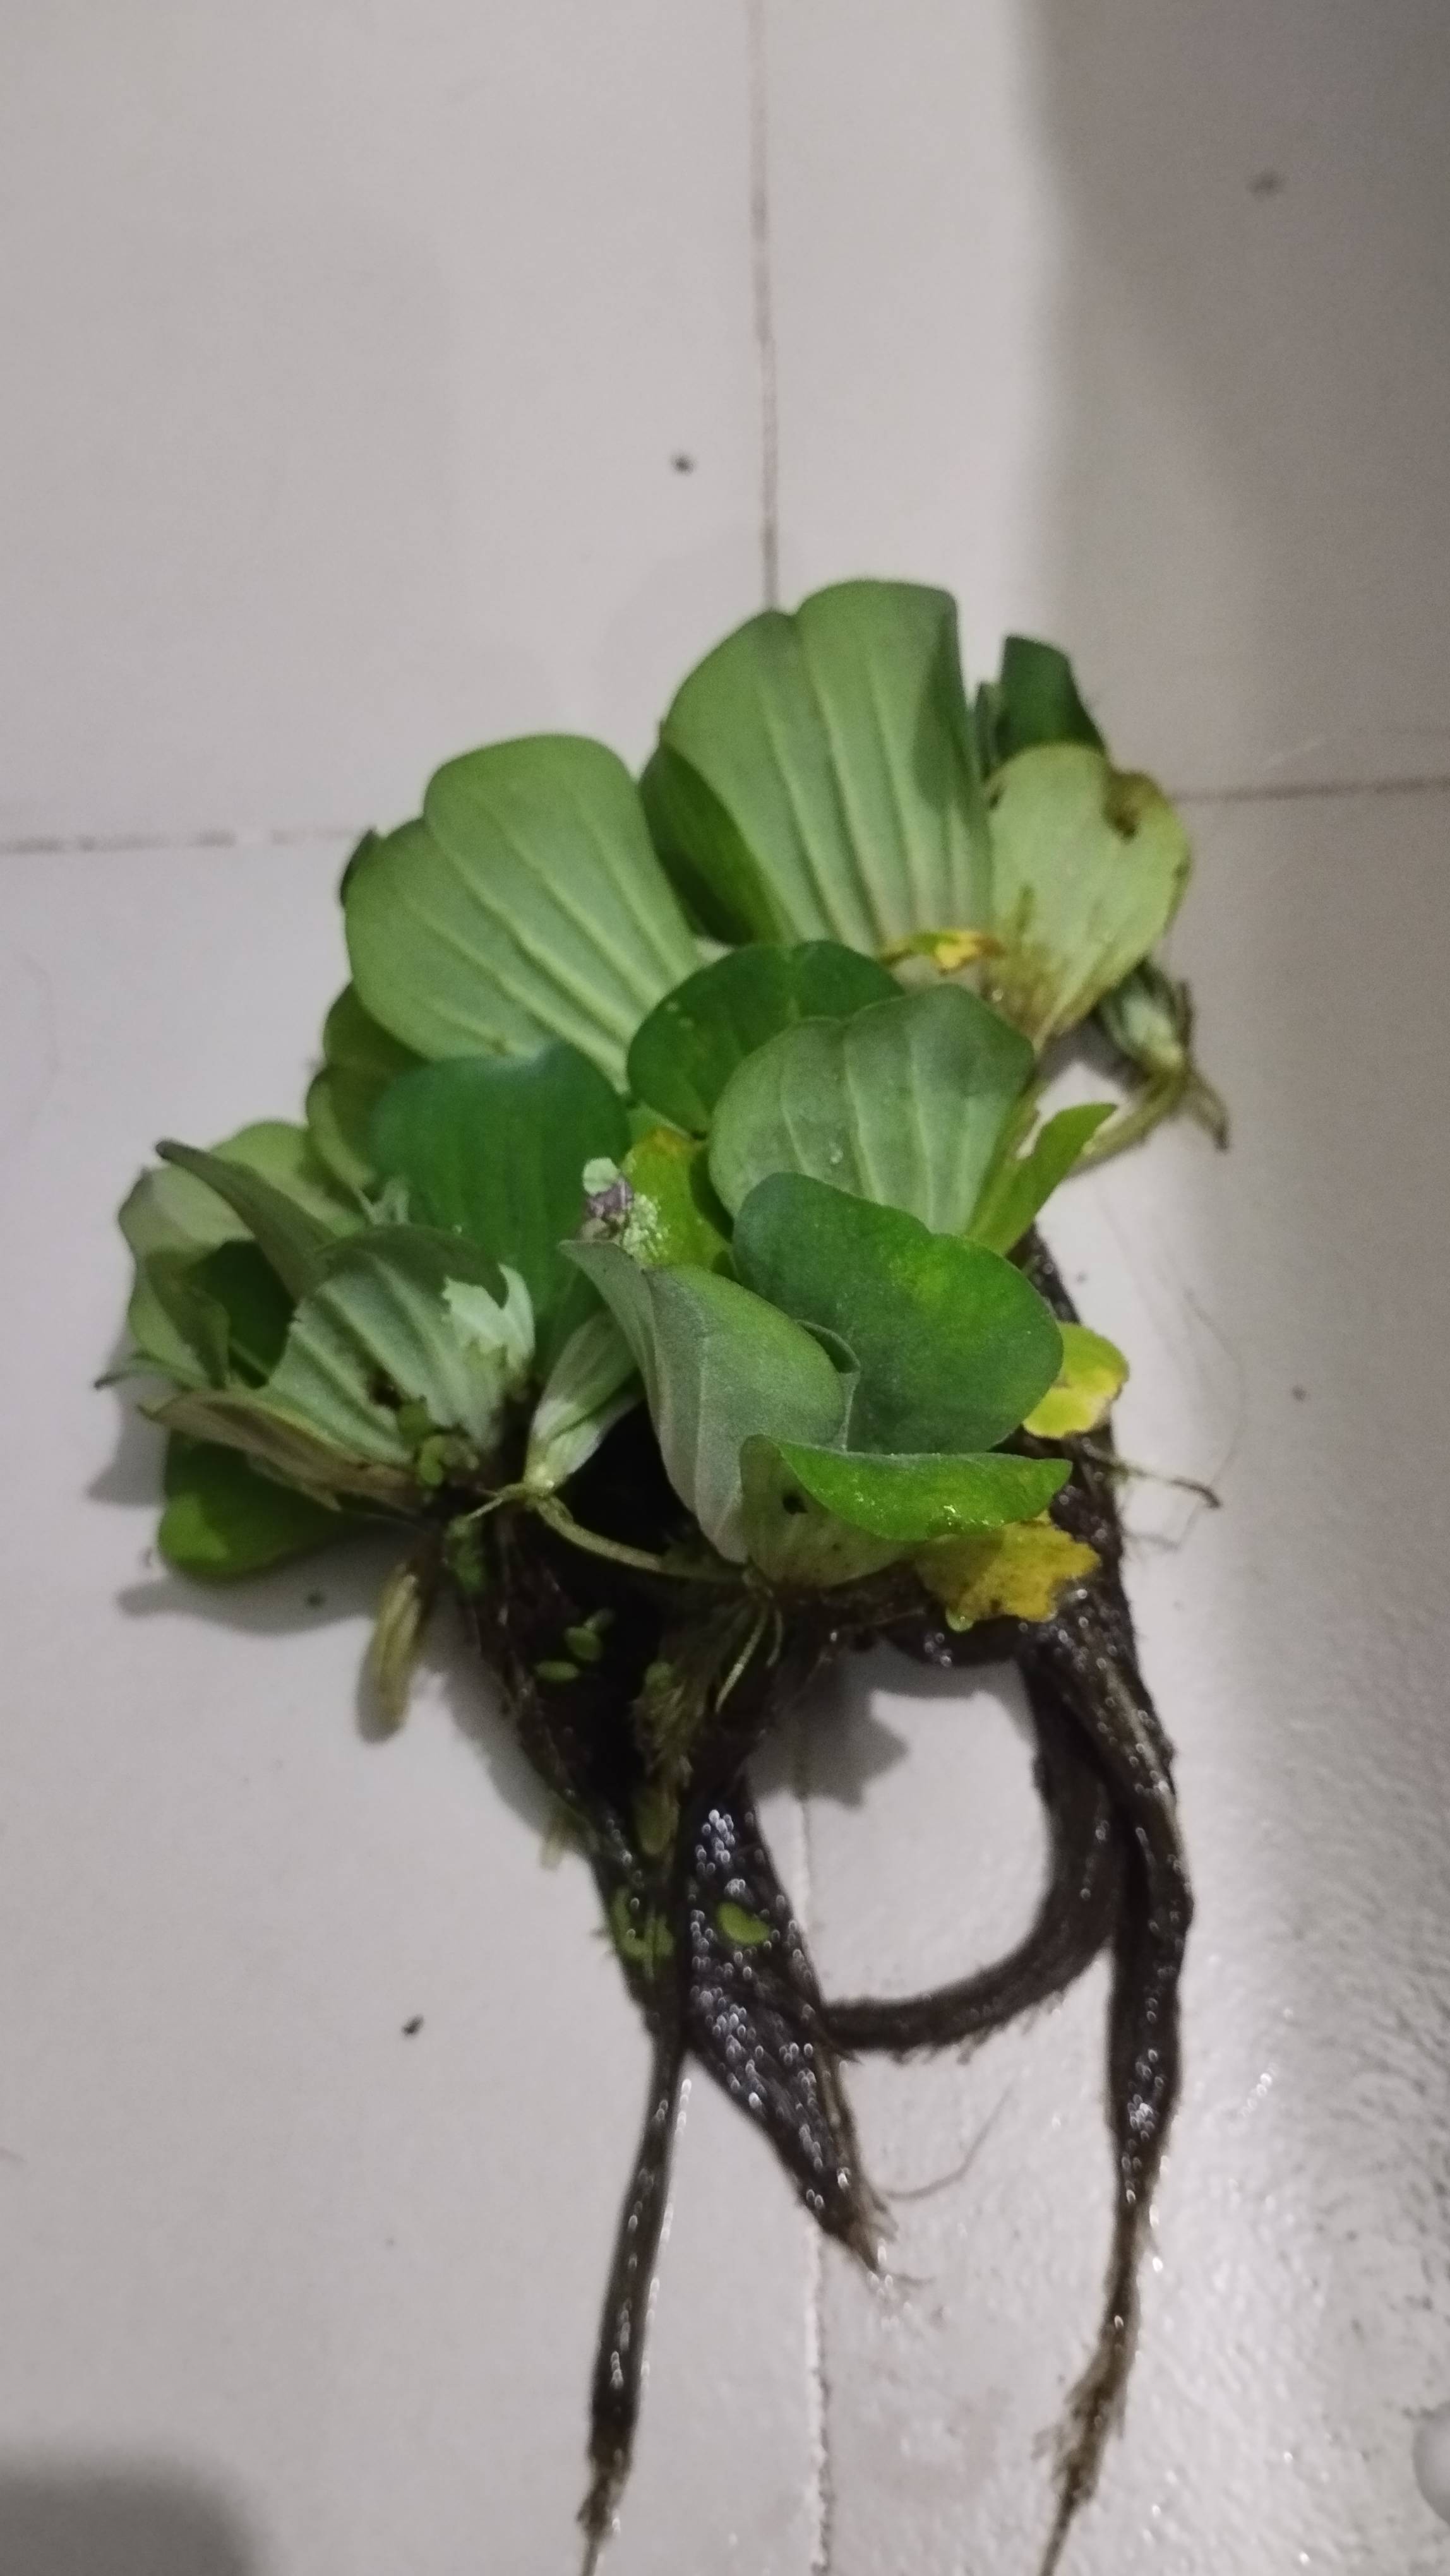
Species: Water Lettuce (Pistia stratiotes)